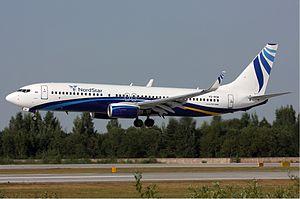
OJSC Taimyr Air Company, opérant sous le nom NordStar, est une compagnie aérienne russe basée à Norilsk. Elle est basée à l'aéroport Alykel.